Economy of Virginia

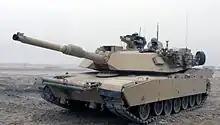
M1 Abrams Tanks are manufactured by General Dynamics.

Virginia's arms and defense manufacturing industry contributes significantly to the state's economy, providing thousands of high-paying jobs and generating billions of dollars in economic activity. In fact, according to the Virginia Economic Development Partnership, the defense industry in Virginia contributes over $36 billion to the state's economy each year and supports over 300,000 jobs.